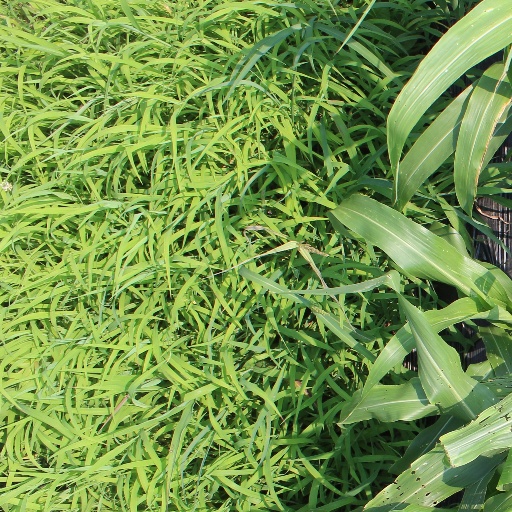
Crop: sorghum